Professor Layton and the Curious Village

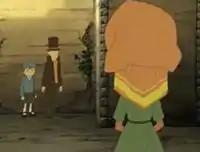
A still from a cutscene within "Professor Layton and the Curious Village". Cutscenes in the "Professor Layton" series are fully animated.

As Layton and Luke continue their search for the Golden Apple, they witness the kidnapping of one of Dahlia's servants, Ramon. A strange man stuffs Ramon into a bag; they give chase but are unable to catch him, though they do find another gearwheel similar to the one before. However, they are befuddled as Ramon is back the next day as if nothing had happened. They continue to explore the town, and check the looming tower that everyone had been telling them to stay away from but are eventually led to the town's abandoned amusement park by a young girl. As they explore the Ferris wheel, a sinister figure uses a remote to tear the wheel from its moorings, sending it rolling after Layton and Luke. They barely escape as the wheel smashes through a locked building. Exploring the wreckage, they find a key shaped similarly to the tower, and Layton gets an idea of what's going on in the village. The two return to face Chelmey, who Layton realizes is an impostor. The man reveals himself as Layton's self-proclaimed arch-enemy, Don Paolo, who is seeking the Golden Apple for himself and who tried to use the Ferris wheel to knock Layton out of the picture. Paolo escapes before Layton can capture him. Luke asks the professor who Don Paolo is and why he wants revenge. Layton knows Don Paolo's reputation as an evil scientific genius but has no idea why Don Paolo hates him, implying that the two have never met before.